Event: Nepal Earthquake
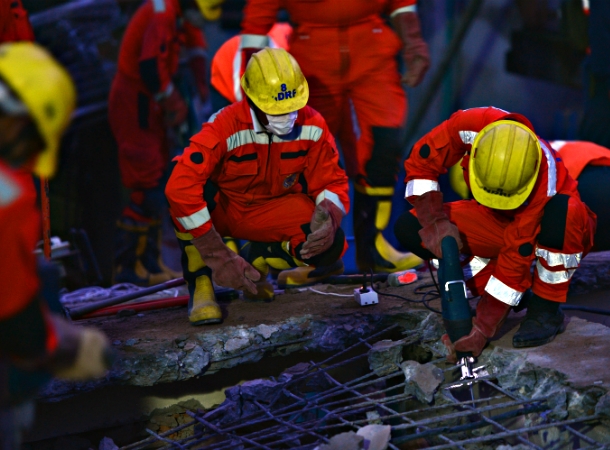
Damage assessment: damage